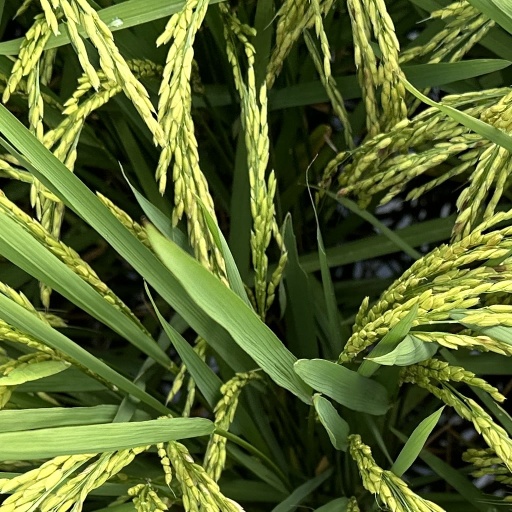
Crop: rice